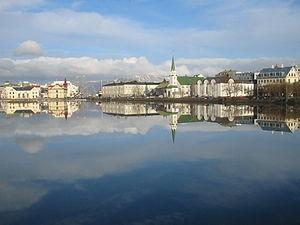
Miðborg est un district de Reykjavik, la capitale de l'Islande.
Le Tjörnin, toponyme islandais signifiant littéralement en français « l'étang », est un petit lac urbain d'Islande situé au milieu de la capitale Reykjavik.